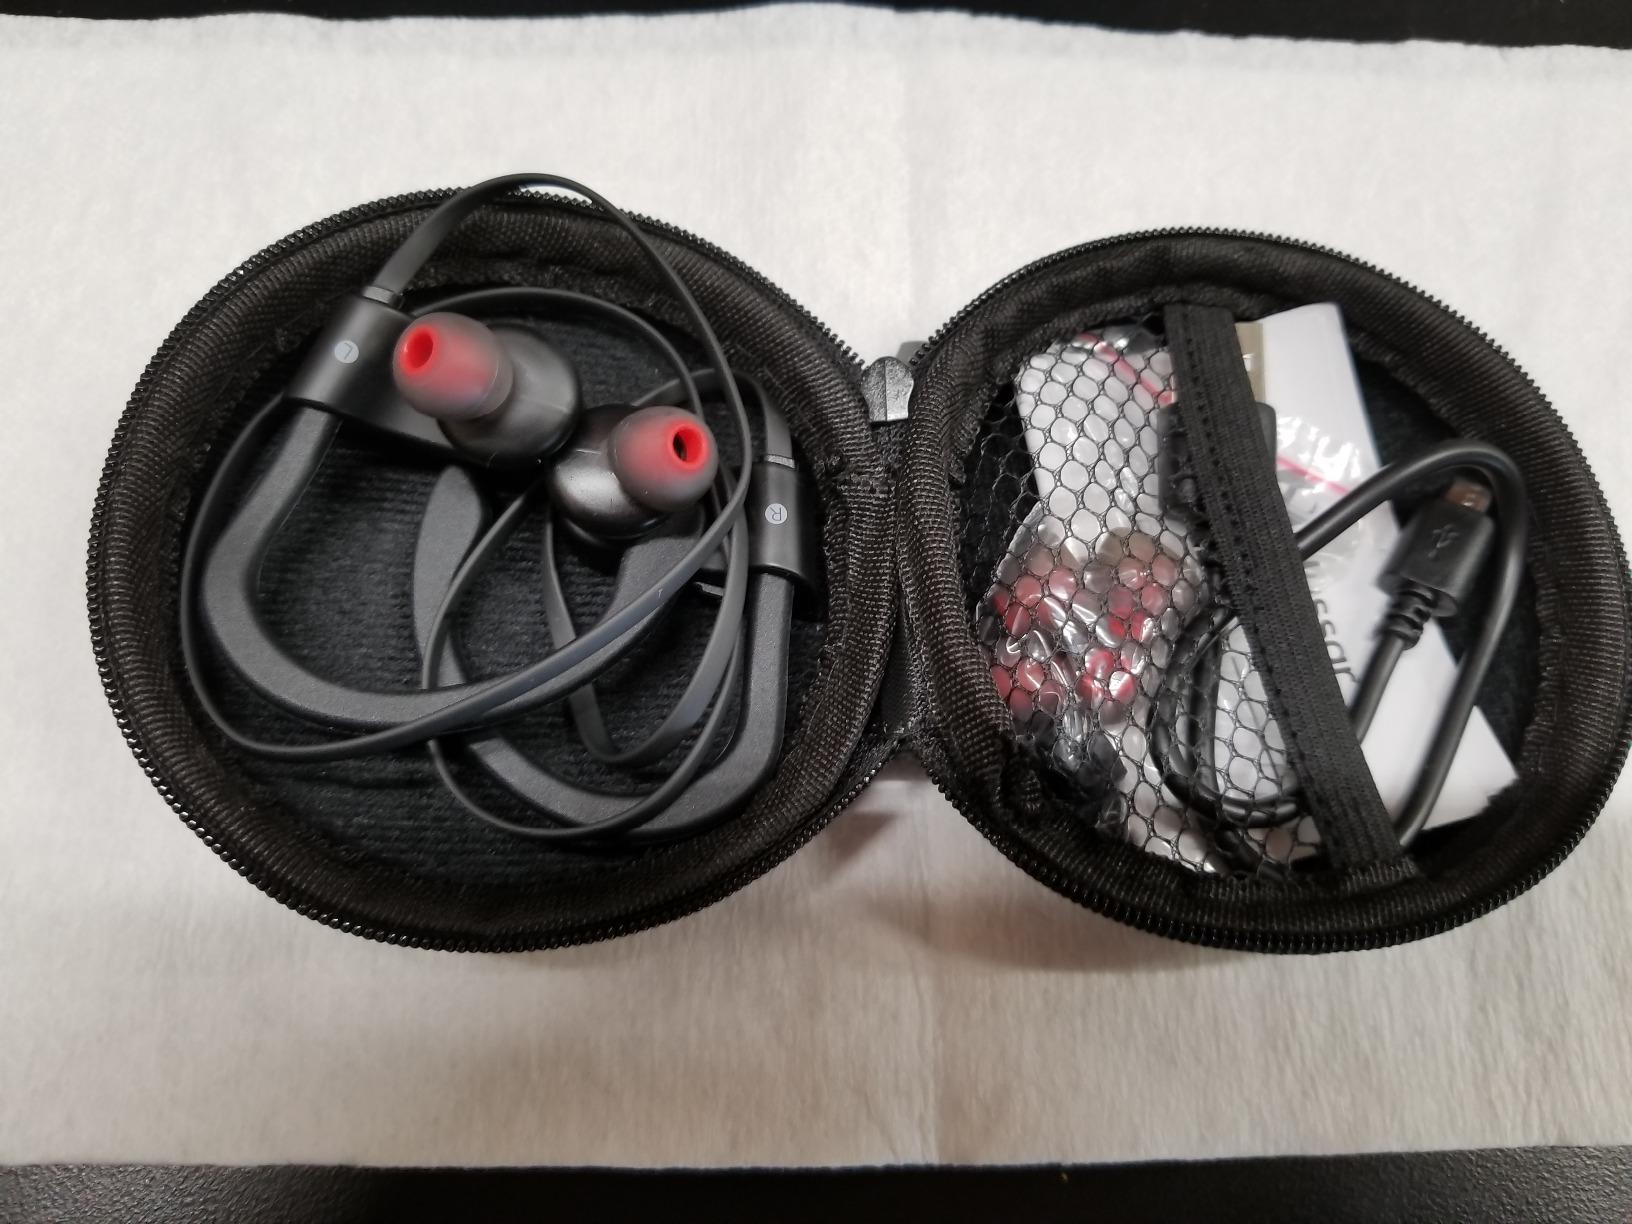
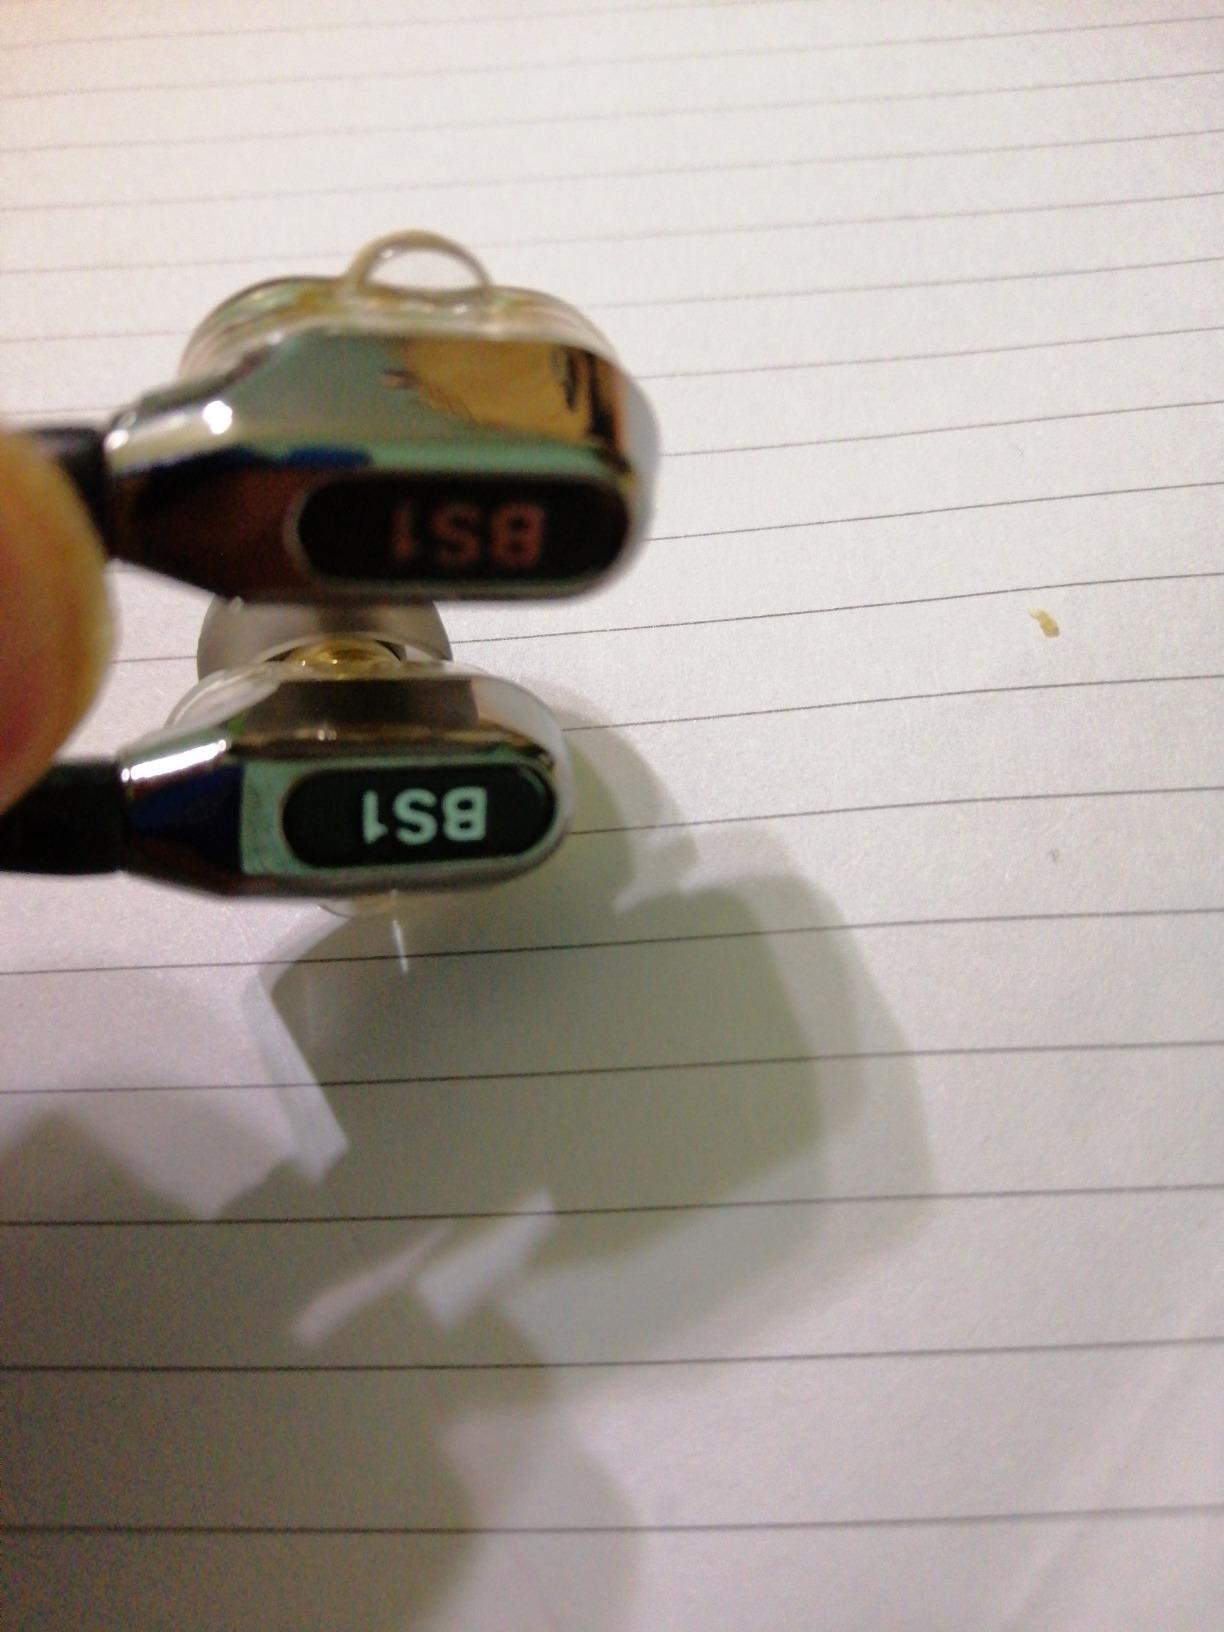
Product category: headphones
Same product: no